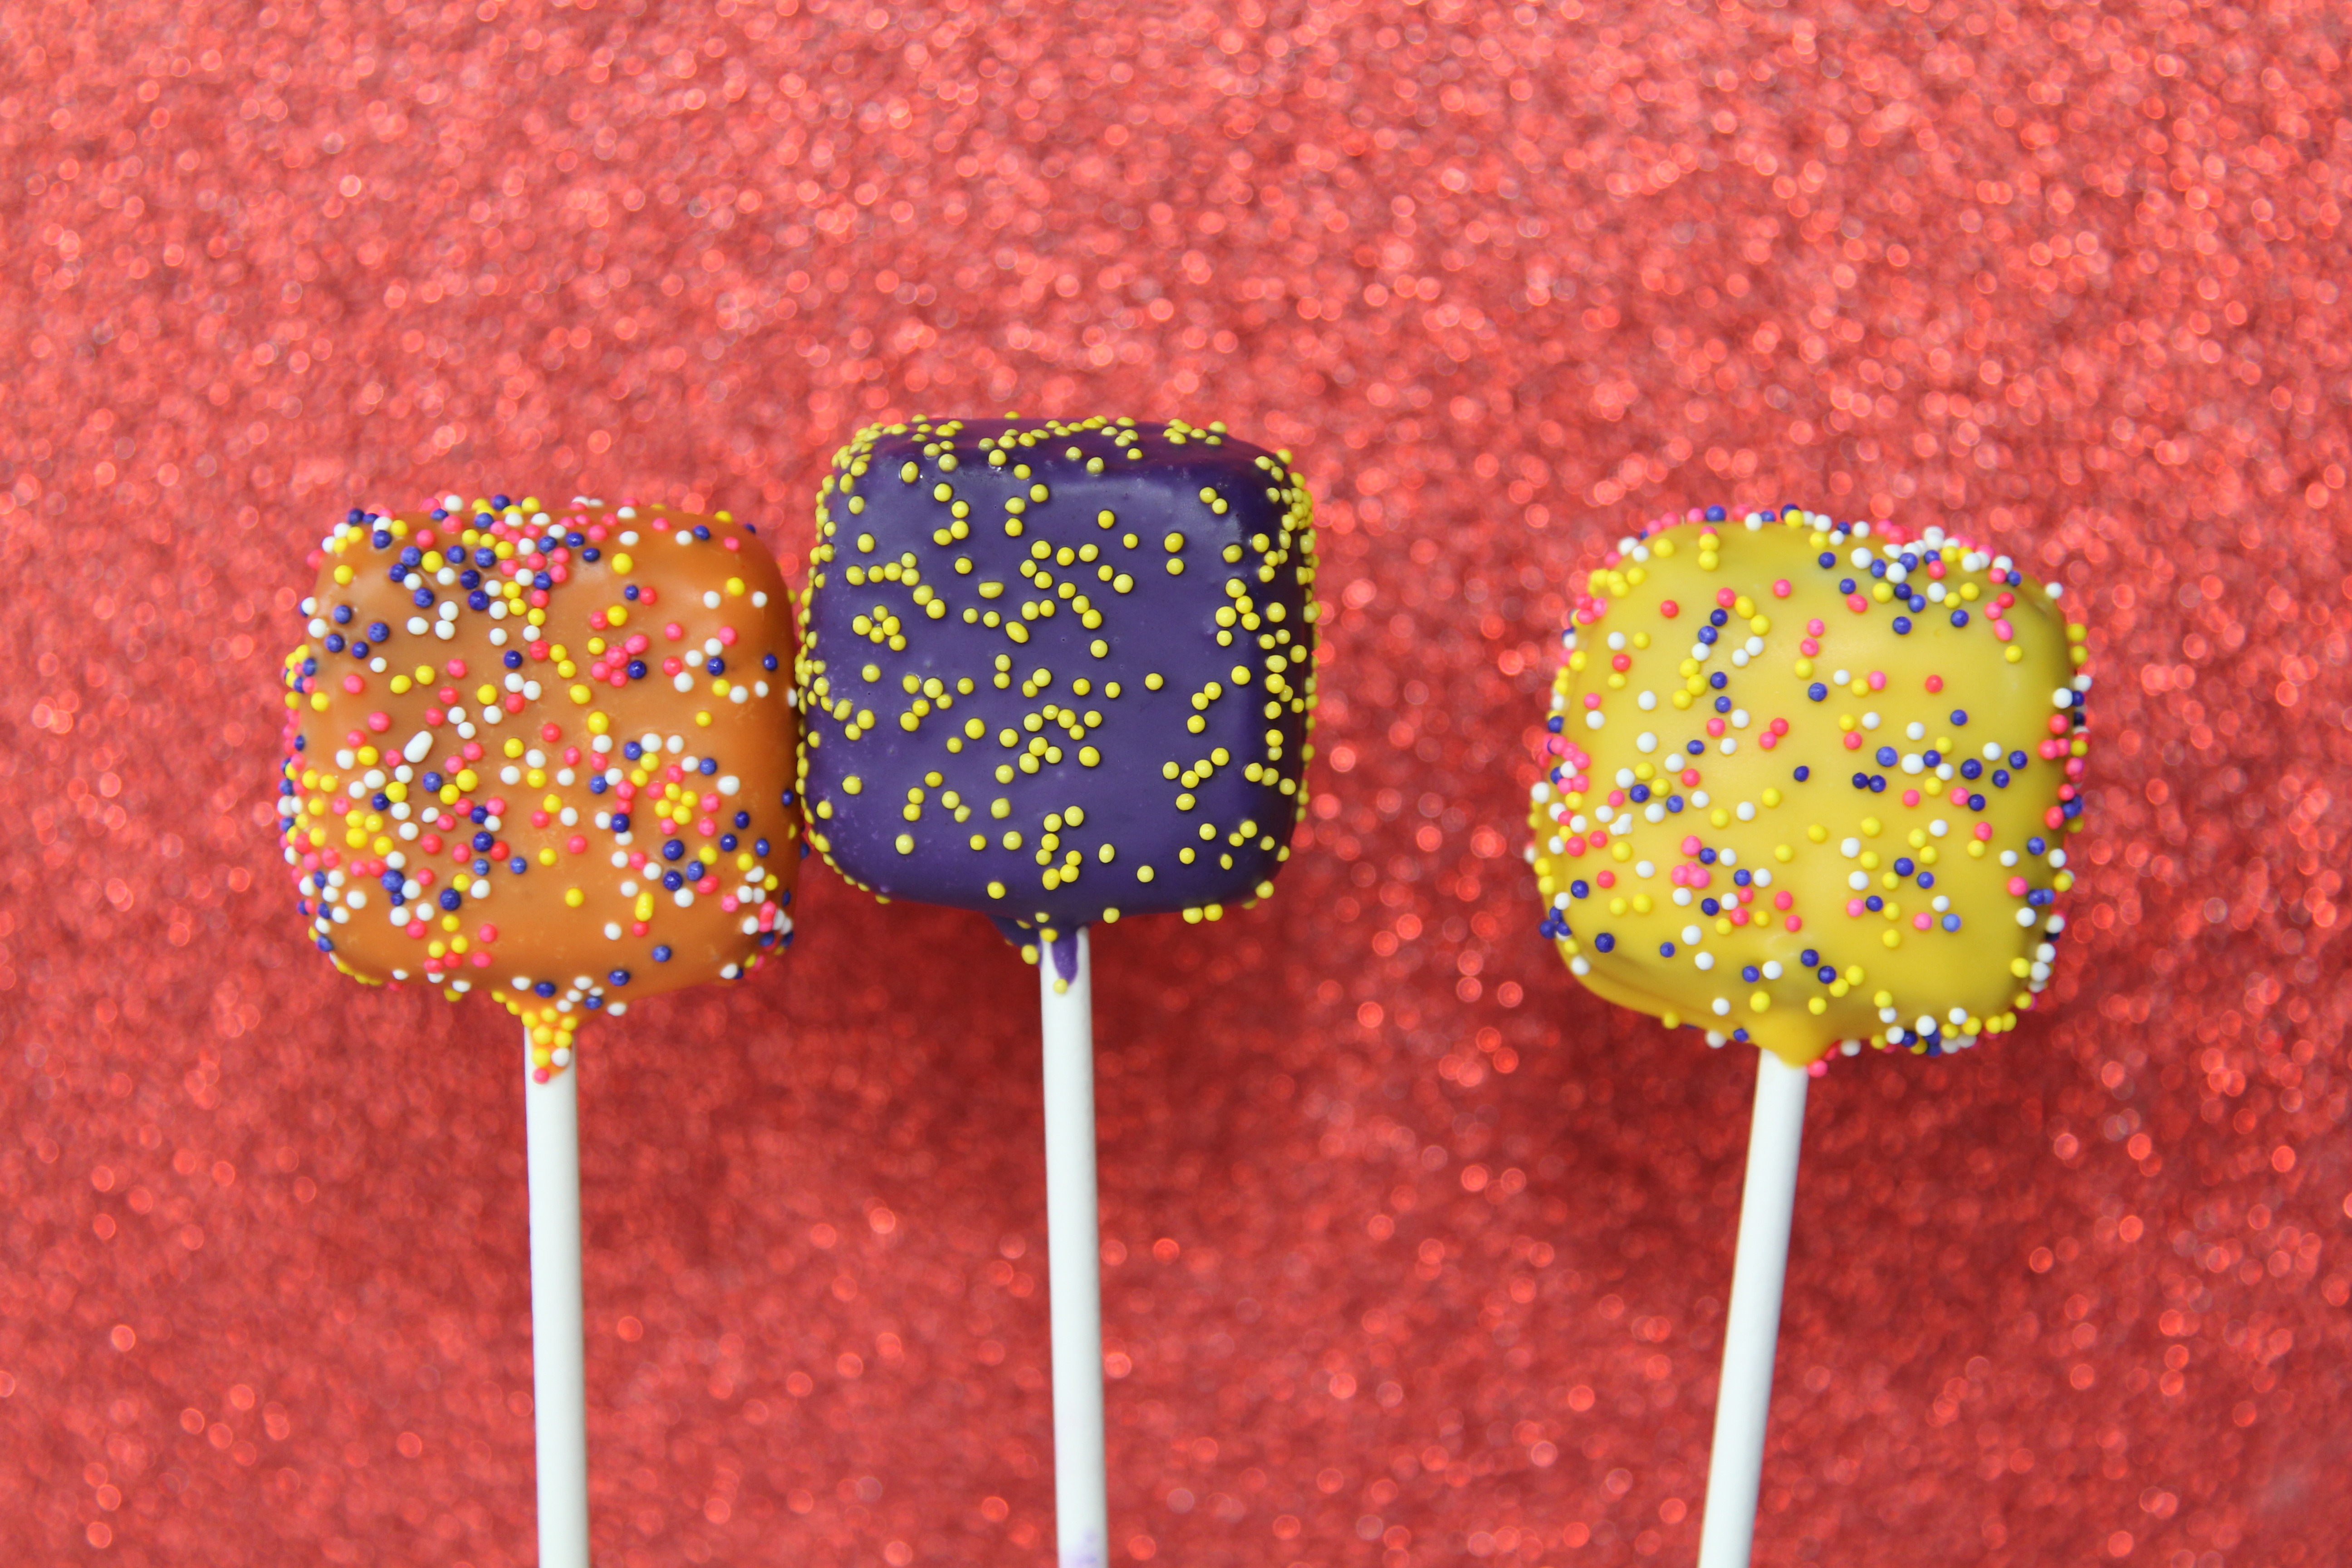
sweet, flower, heart, food, colorful, dessert, cake, variety, lollipop, fun, treats, candy, stick, assortment, sprinkles, confectionery, cake pops, gumdrop